Harperly Hall

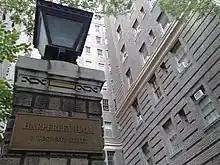
Harperly Hall gate

The building at 41 Central Park West was designed by architect Henry W. Wilkinson. Wilkinson's design is unique from the typical apartment building design of the day. Wilkinson, who had little experience designing apartment-houses, used the Arts and Crafts style liberally, throughout the structure. Though the building is cast mostly in the Arts and Crafts style, a rarity for New York City, it does contain elements of the Neo-Italian Renaissance style.